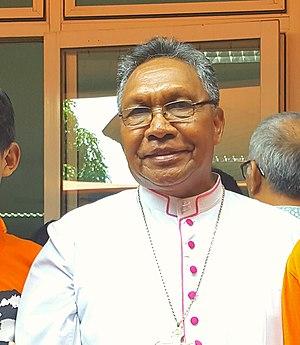
Edmund Woga, né le 26 septembre 1941 à Hewokloang dans la province des petites îles de la Sonde orientales, est un prélat indonésien, évêque de Weetebula en Indonésie depuis 2009.